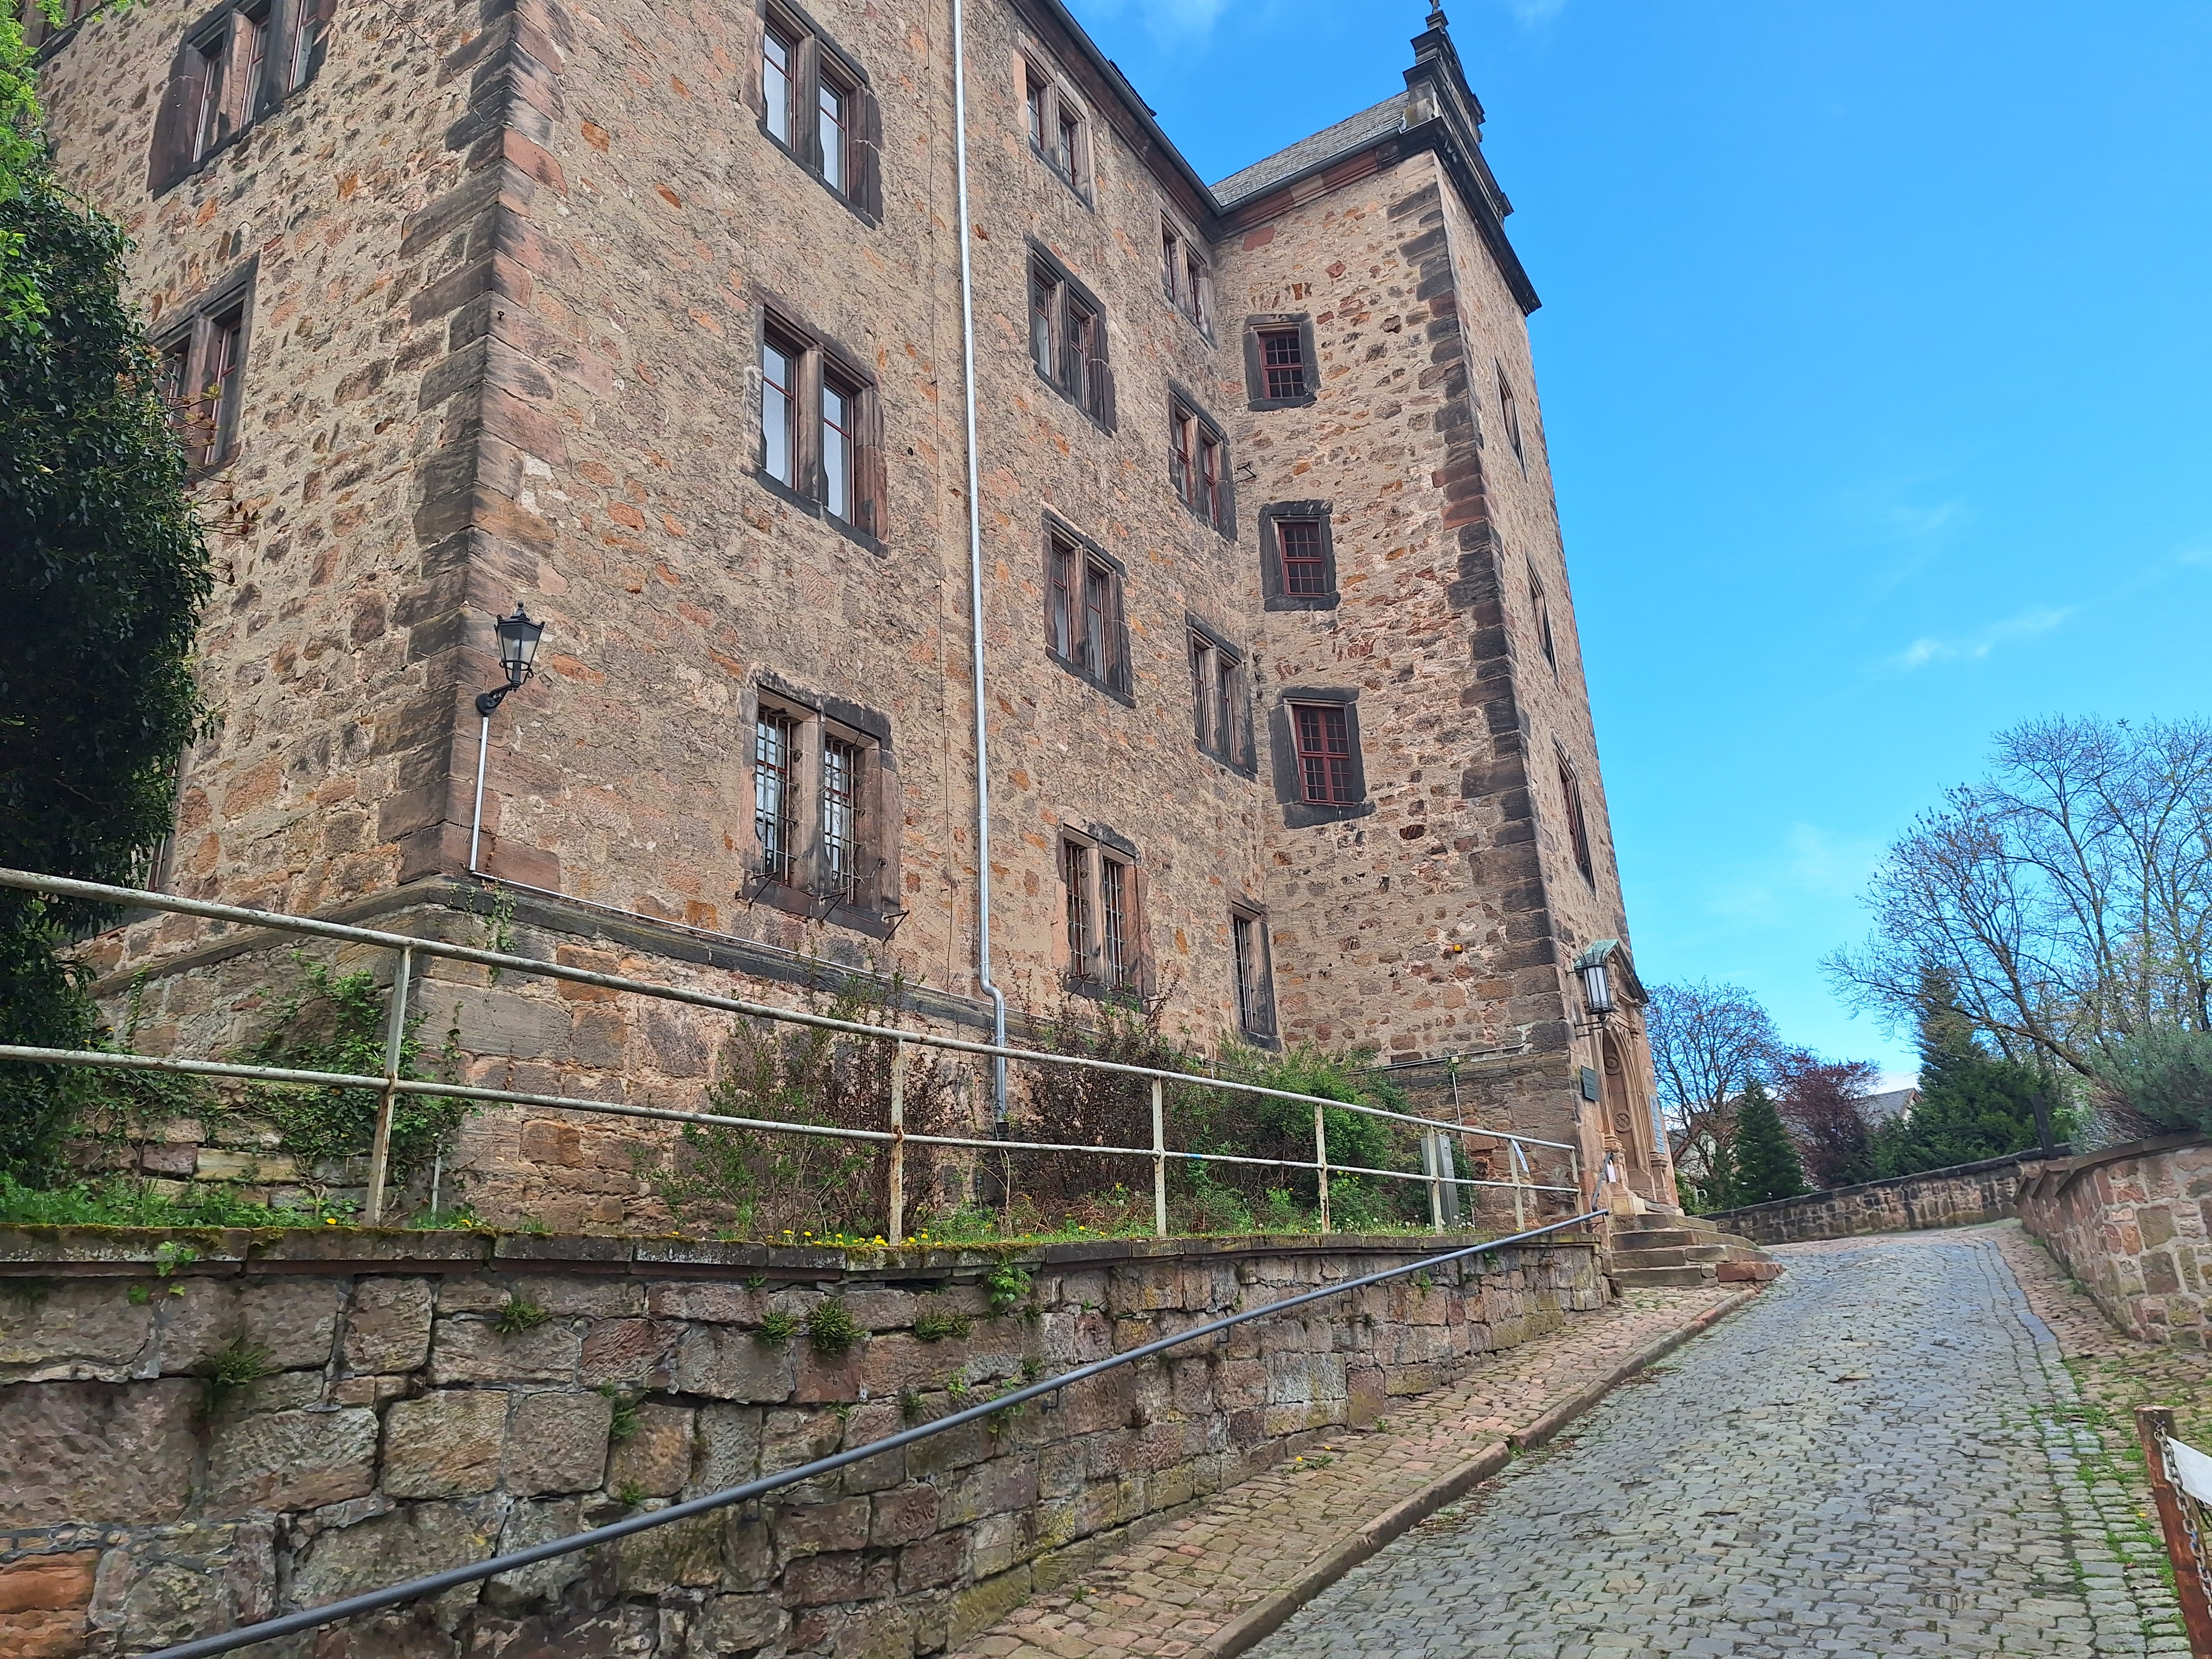
Building: Landgraf-Philipp-Straße 4